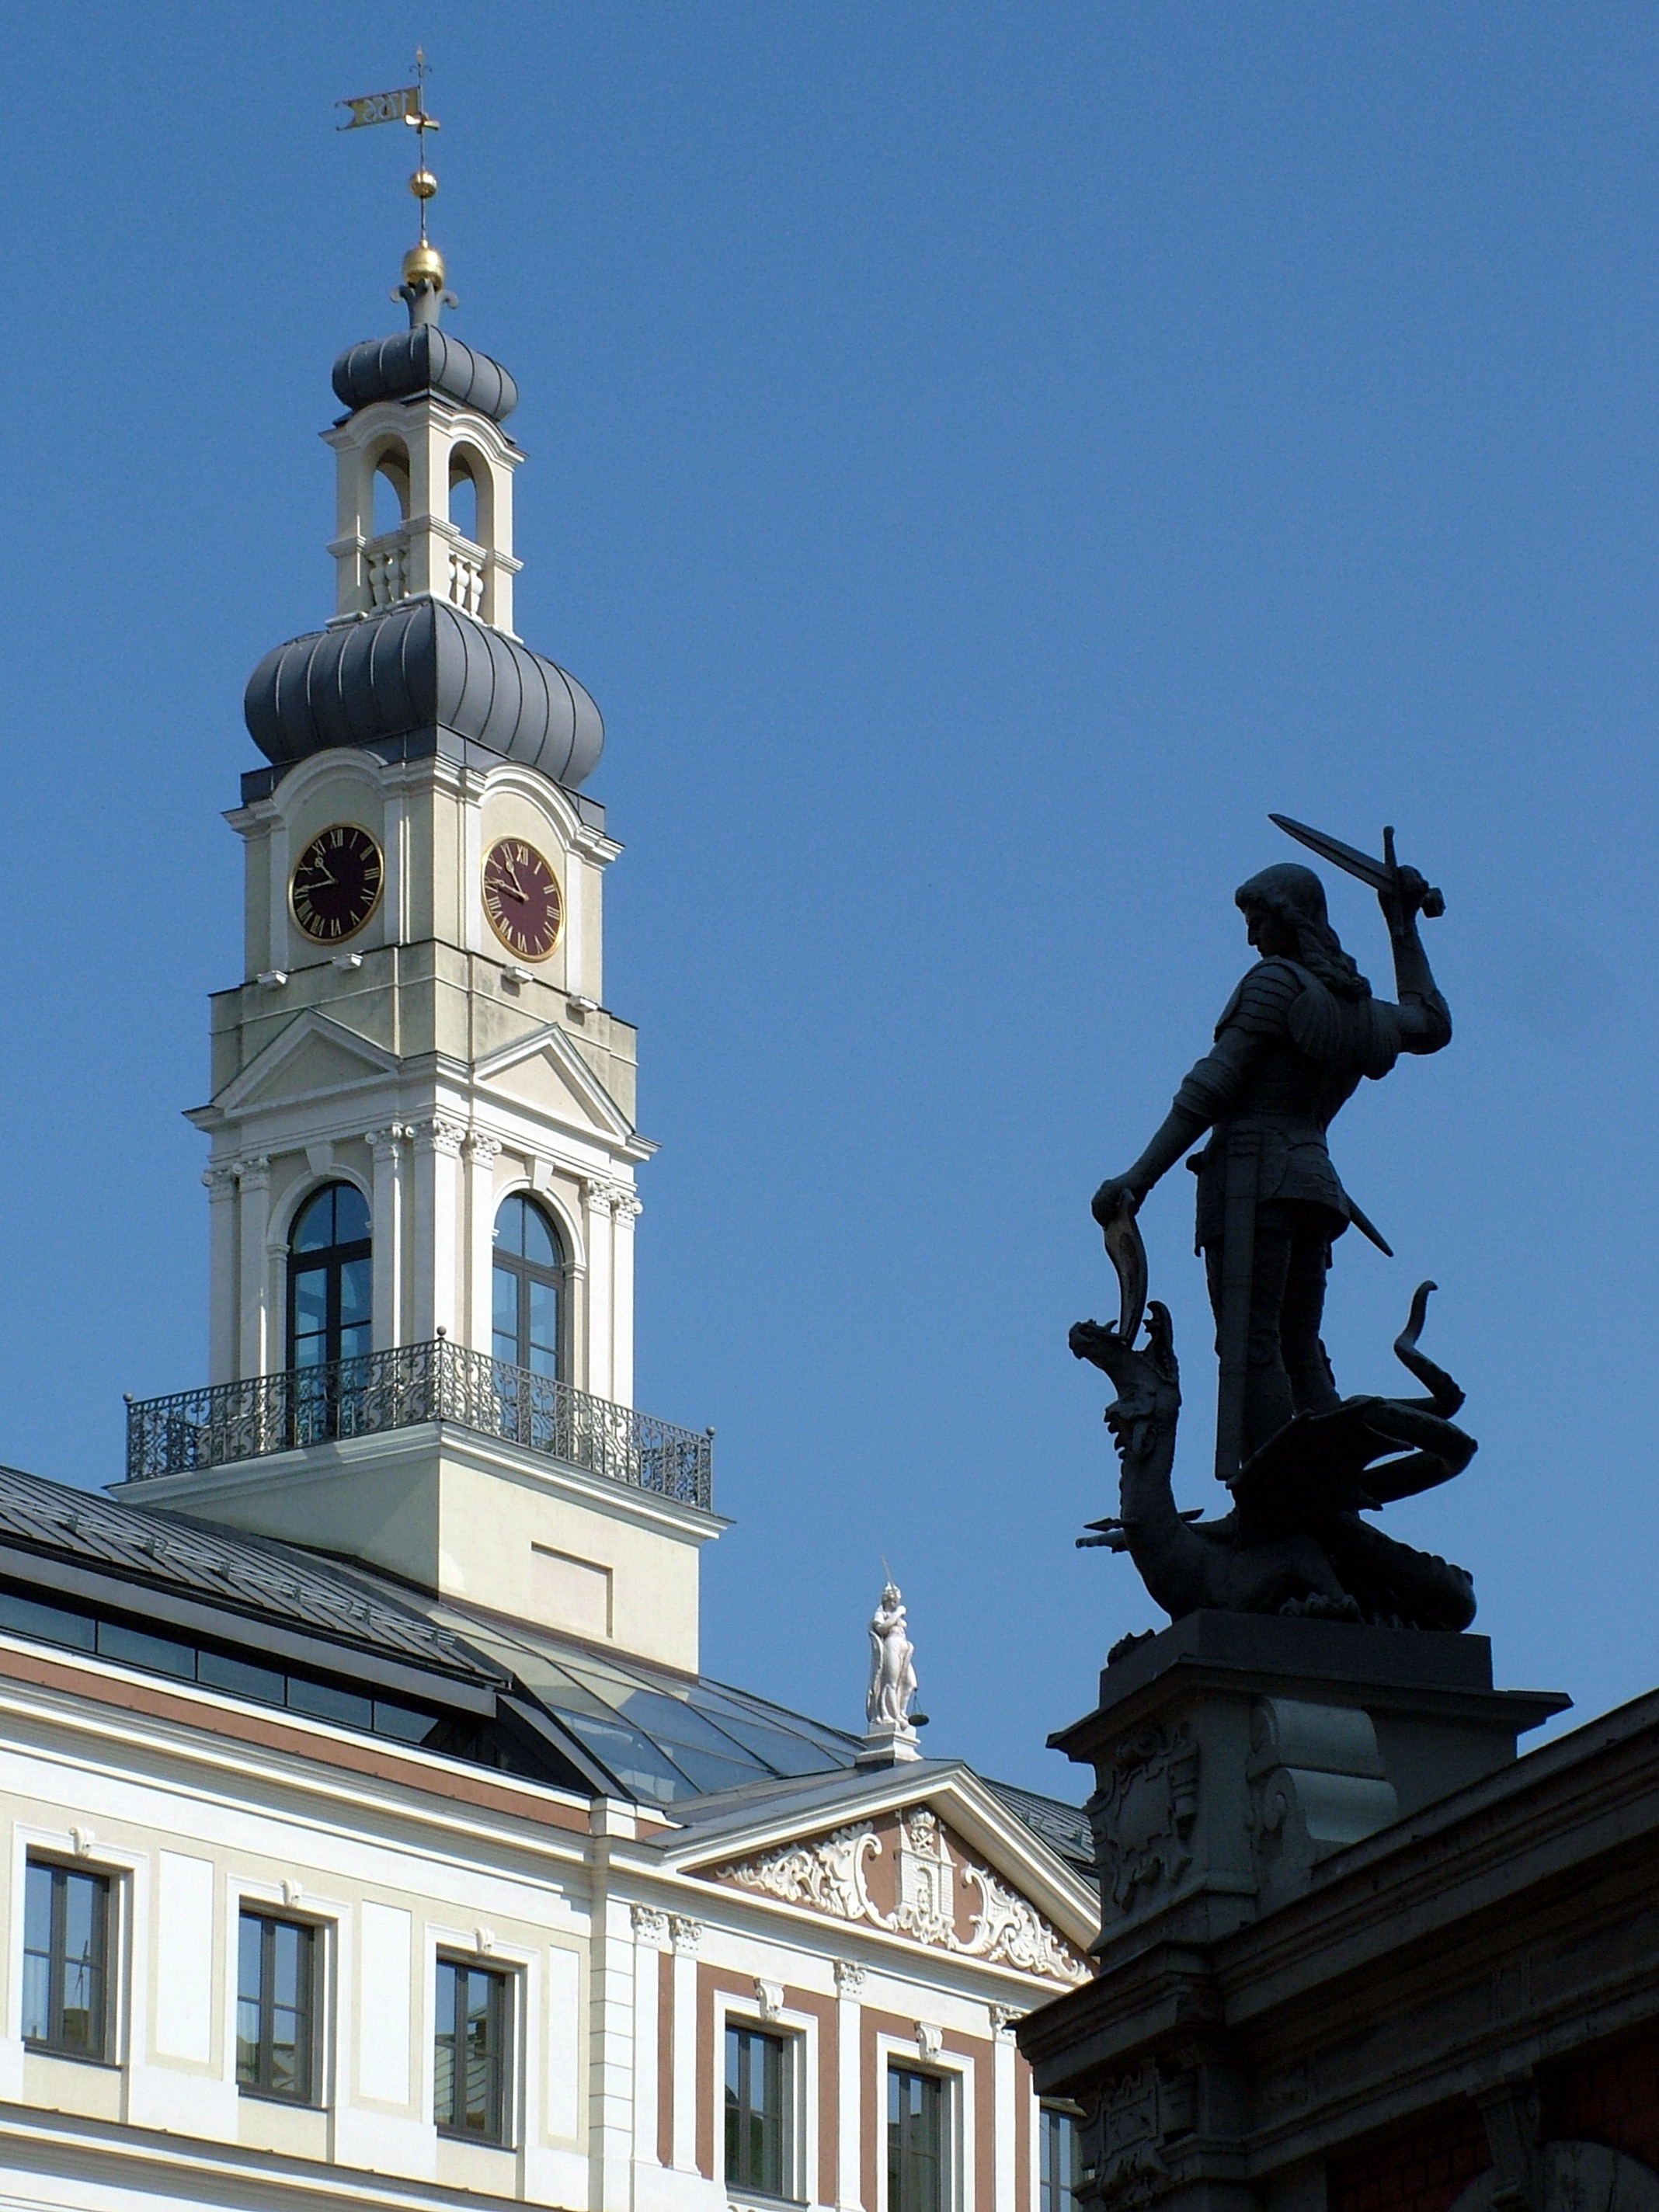
building, monument, statue, tower, landmark, facade, church, place of worship, bell tower, spire, steeple, town hall, riga, latvia